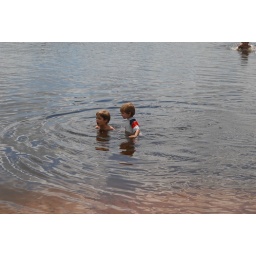
boys in the lake